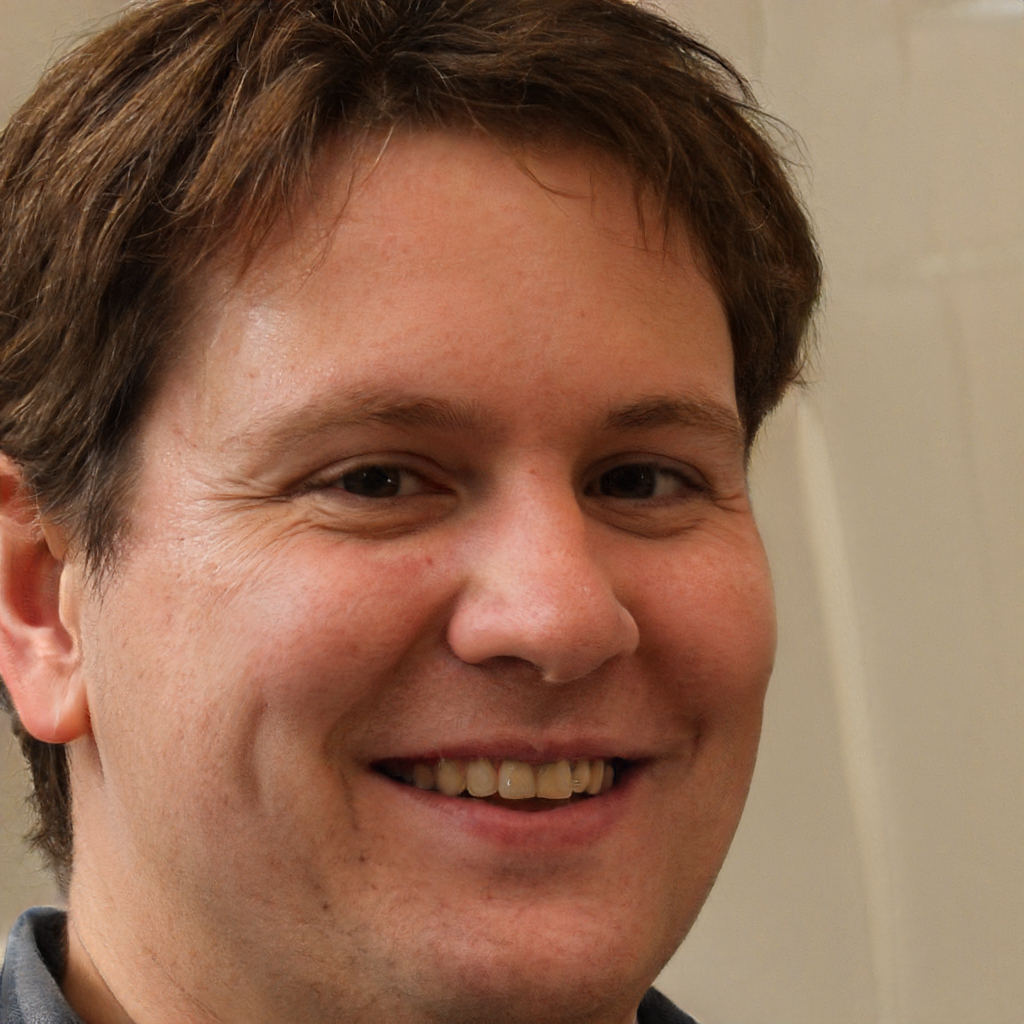
Gender: Male